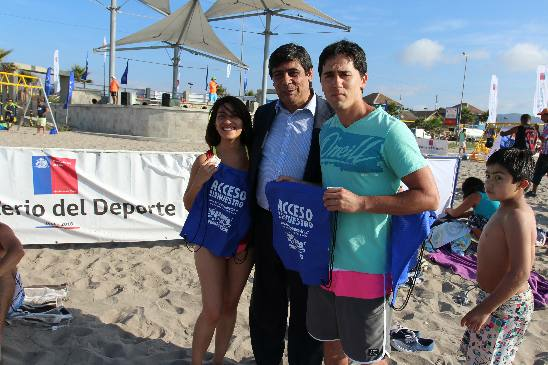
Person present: Yes